Tres Barrera

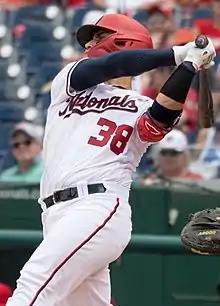
Barrera with the Washington Nationals

Felipe Jesus "Tres" Barrera III (born September 15, 1994) is an American professional baseball catcher in the Tampa Bay Rays organization. He has previously played in Major League Baseball (MLB) for the Washington Nationals and St. Louis Cardinals.